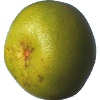
Label: pomelo_sweetie